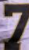
Number: 7